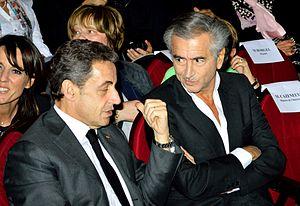
Nicolas Sarkozy et Bernard-Henri Lévy, avant le début de la soirée de commémoration des tueries de 2012, à la Halle aux Grains.
Bernard-Henri Lévy, souvent désigné par ses initiales BHL, né le 5 novembre 1948 à Béni Saf, est un écrivain, philosophe, cinéaste, homme d’affaires et chroniqueur français.